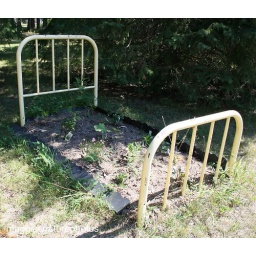
flower bed in bed